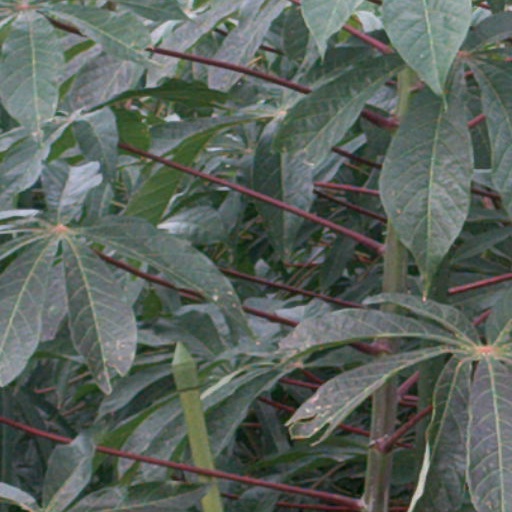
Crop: cassava